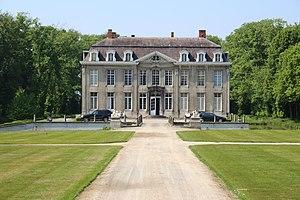
Zottegem [ˈzɔtəɣɛm] est une ville néerlandophone de Belgique située en Région flamande, dans la province de Flandre-Orientale et les Ardennes flamandes, sur le Molenbeek et sur le Molenbeek-Ter Erpenbeek. La ville est surtout connue comme ville de Lamoral comte d'Egmont pour son château, ses deux statues, son musée et sa crypte.
Le château de Leeuwergem est un château situé en Belgique sur la commune de Zottegem.